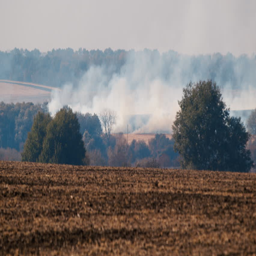
burning straw in the field , a lot of thick smoke